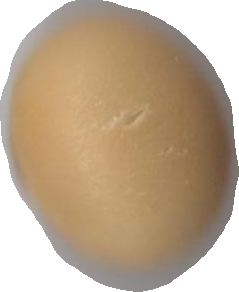
Variety: Grobogan